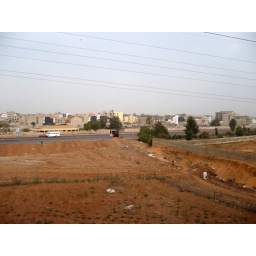
This is the view from the roof of the C&amp;amp;MA guest house in Dakar.